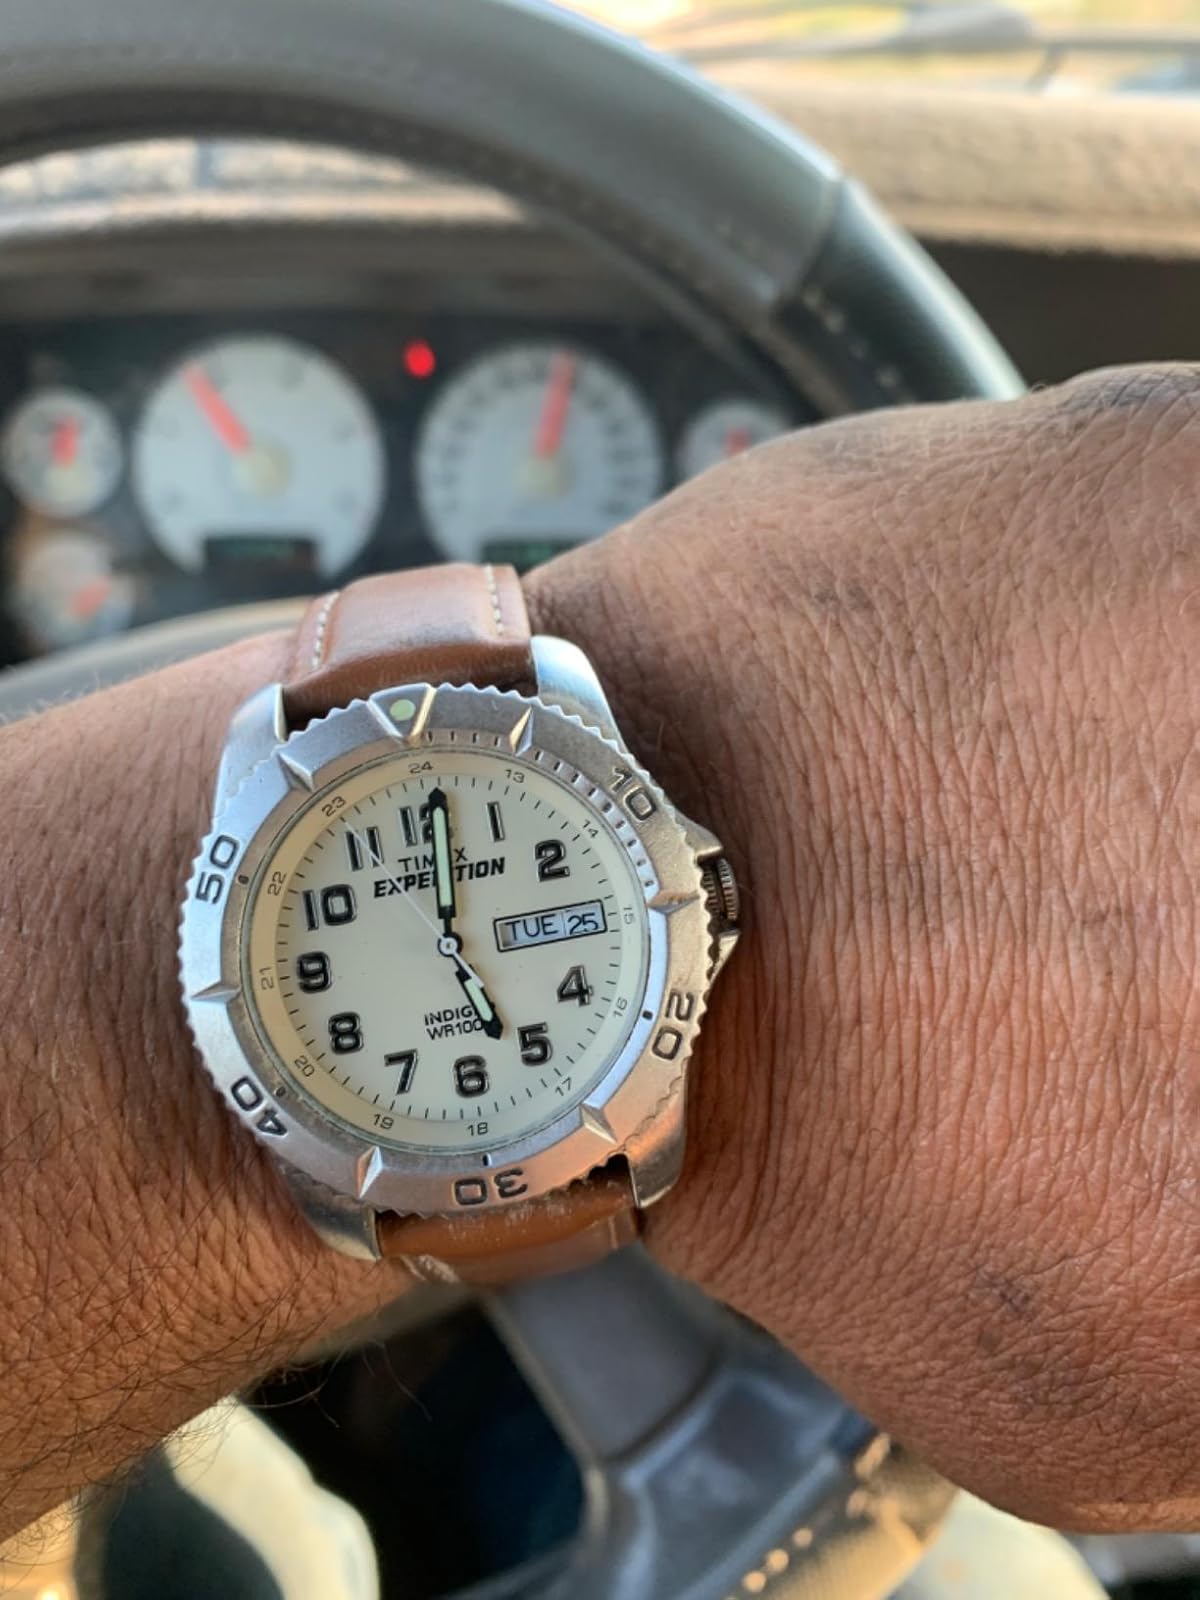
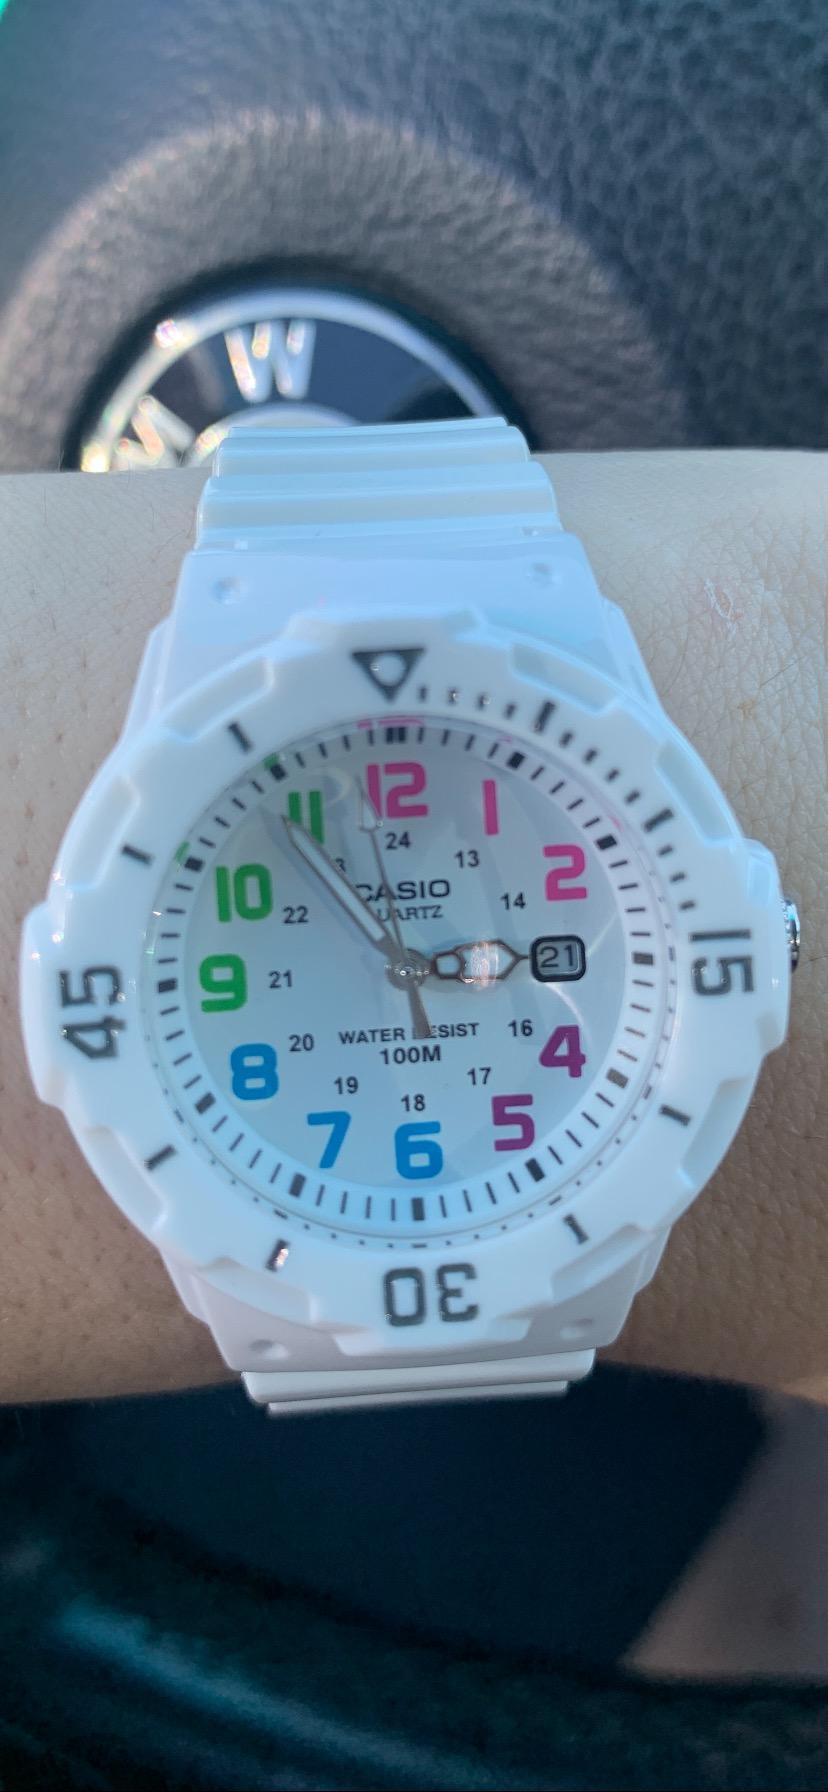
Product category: accessories_watch
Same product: no